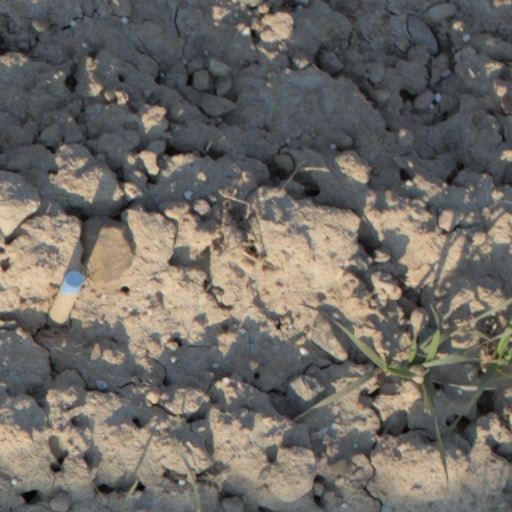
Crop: wheat